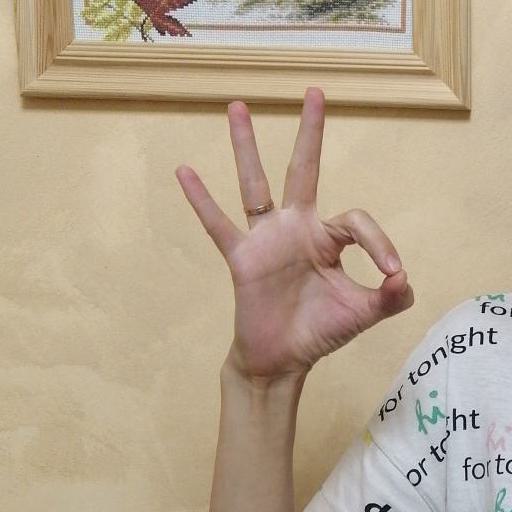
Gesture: ok